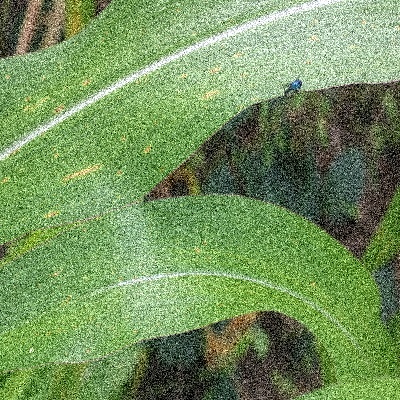
Label: Corn_(Maize)___Leaf_Spot